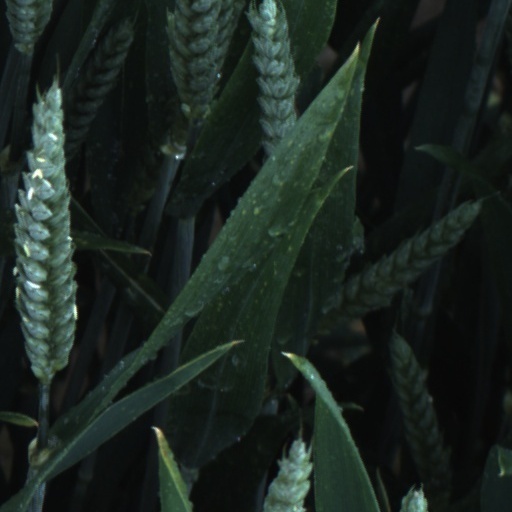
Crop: wheat